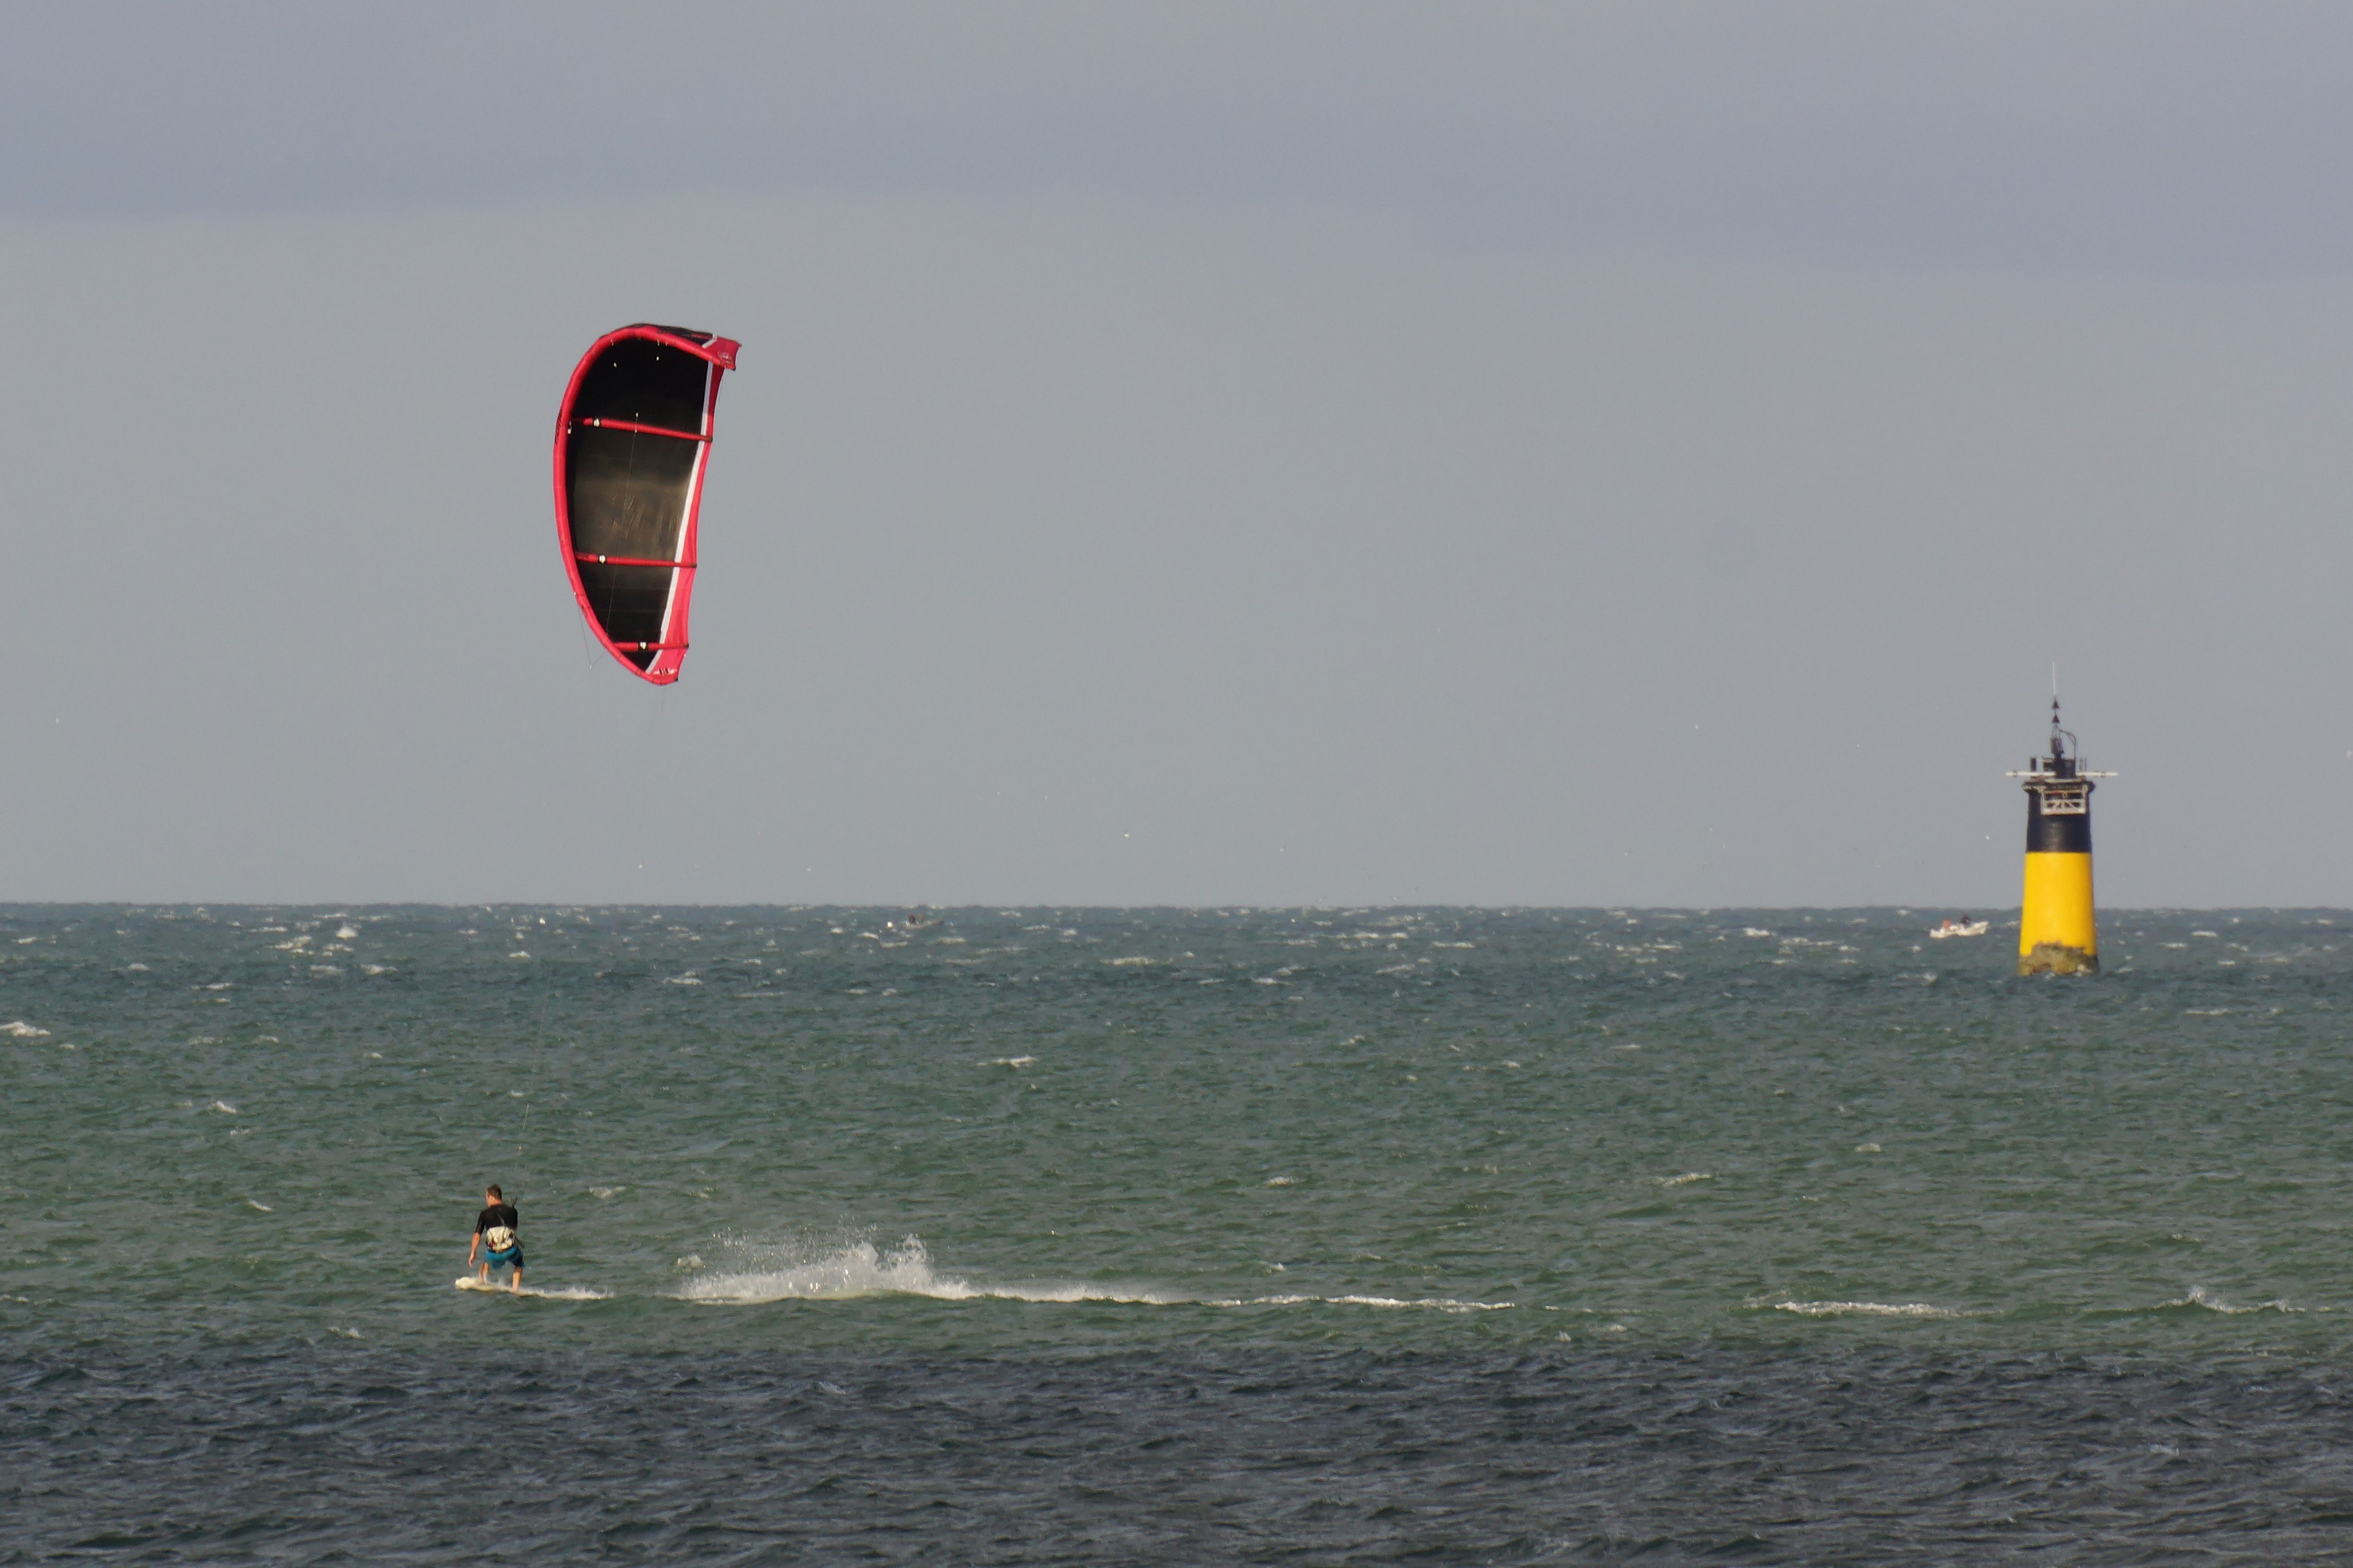
france, kitesurfing, boardsport, water sport, surface water sports, windsports, kite sports, Surfing Equipment, sea, wave, wind, wind wave, recreation, extreme sport, sky, sports, parachute, horizon, individual sports, ocean, windsurfing, surfing, channel, coast, vacation, air sports